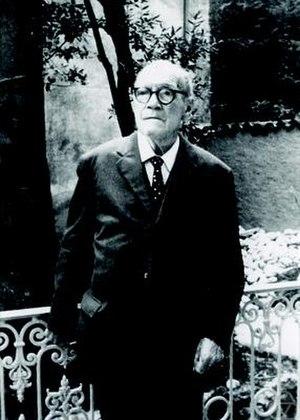
Andreas Speiser
Andreas Speiser est un mathématicien et philosophe suisse. Comme mathématicien, Speiser travaillait en théorie des nombres, théorie des groupes et en théorie des surfaces de Riemann, comme philosophe, notamment sur Platon.